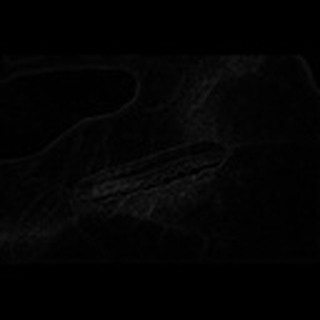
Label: cotton_army_worm